Peter Erben

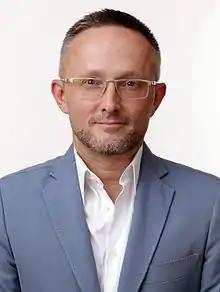
Peter Erben Aug 2016

Peter Erben is a senior electoral manager with global experience in directing, advising and supporting complex elections in post-conflict, transitional and developing countries, usually working for or along with the European Union, the Organization for Security and Co-operation in Europe (OSCE), the International Foundation for Electoral Systems and the United Nations.